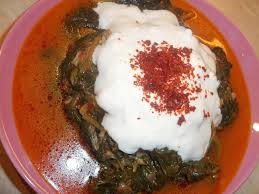
Yemek: ispanak